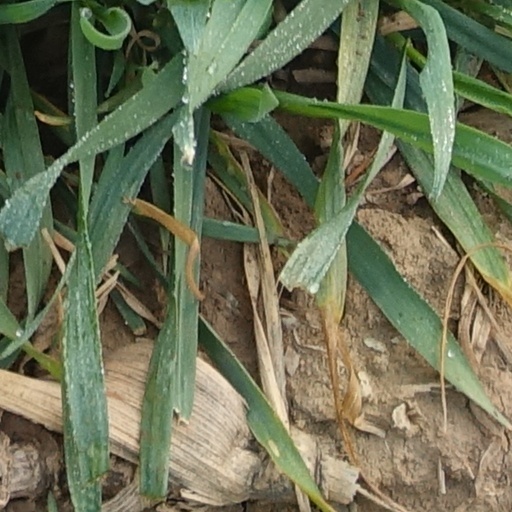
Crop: wheat